Inverloch, Victoria

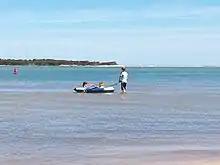
Children playing at Anderson Inlet

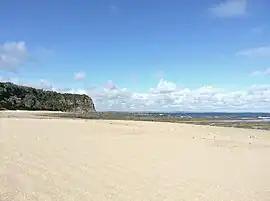
Bunurong Marine Park

Bunurong Marine Park is a 17 km marine and coastal park along the coast of Harmers Haven, Cape Paterson and Inverloch, namely Coal Point to Wreck Creek.